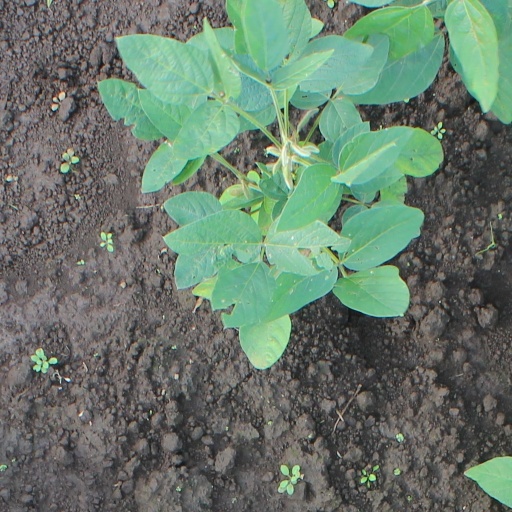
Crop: soybean